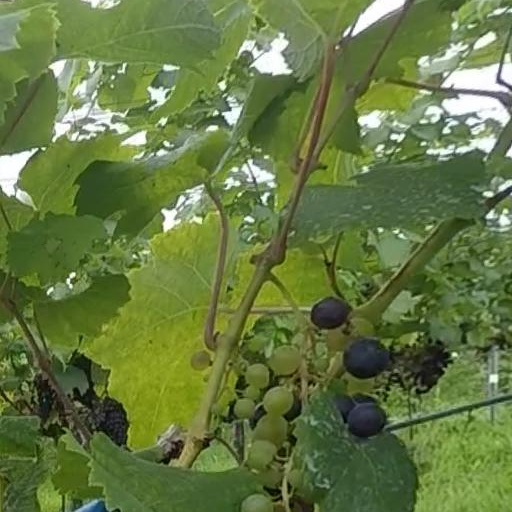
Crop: grape